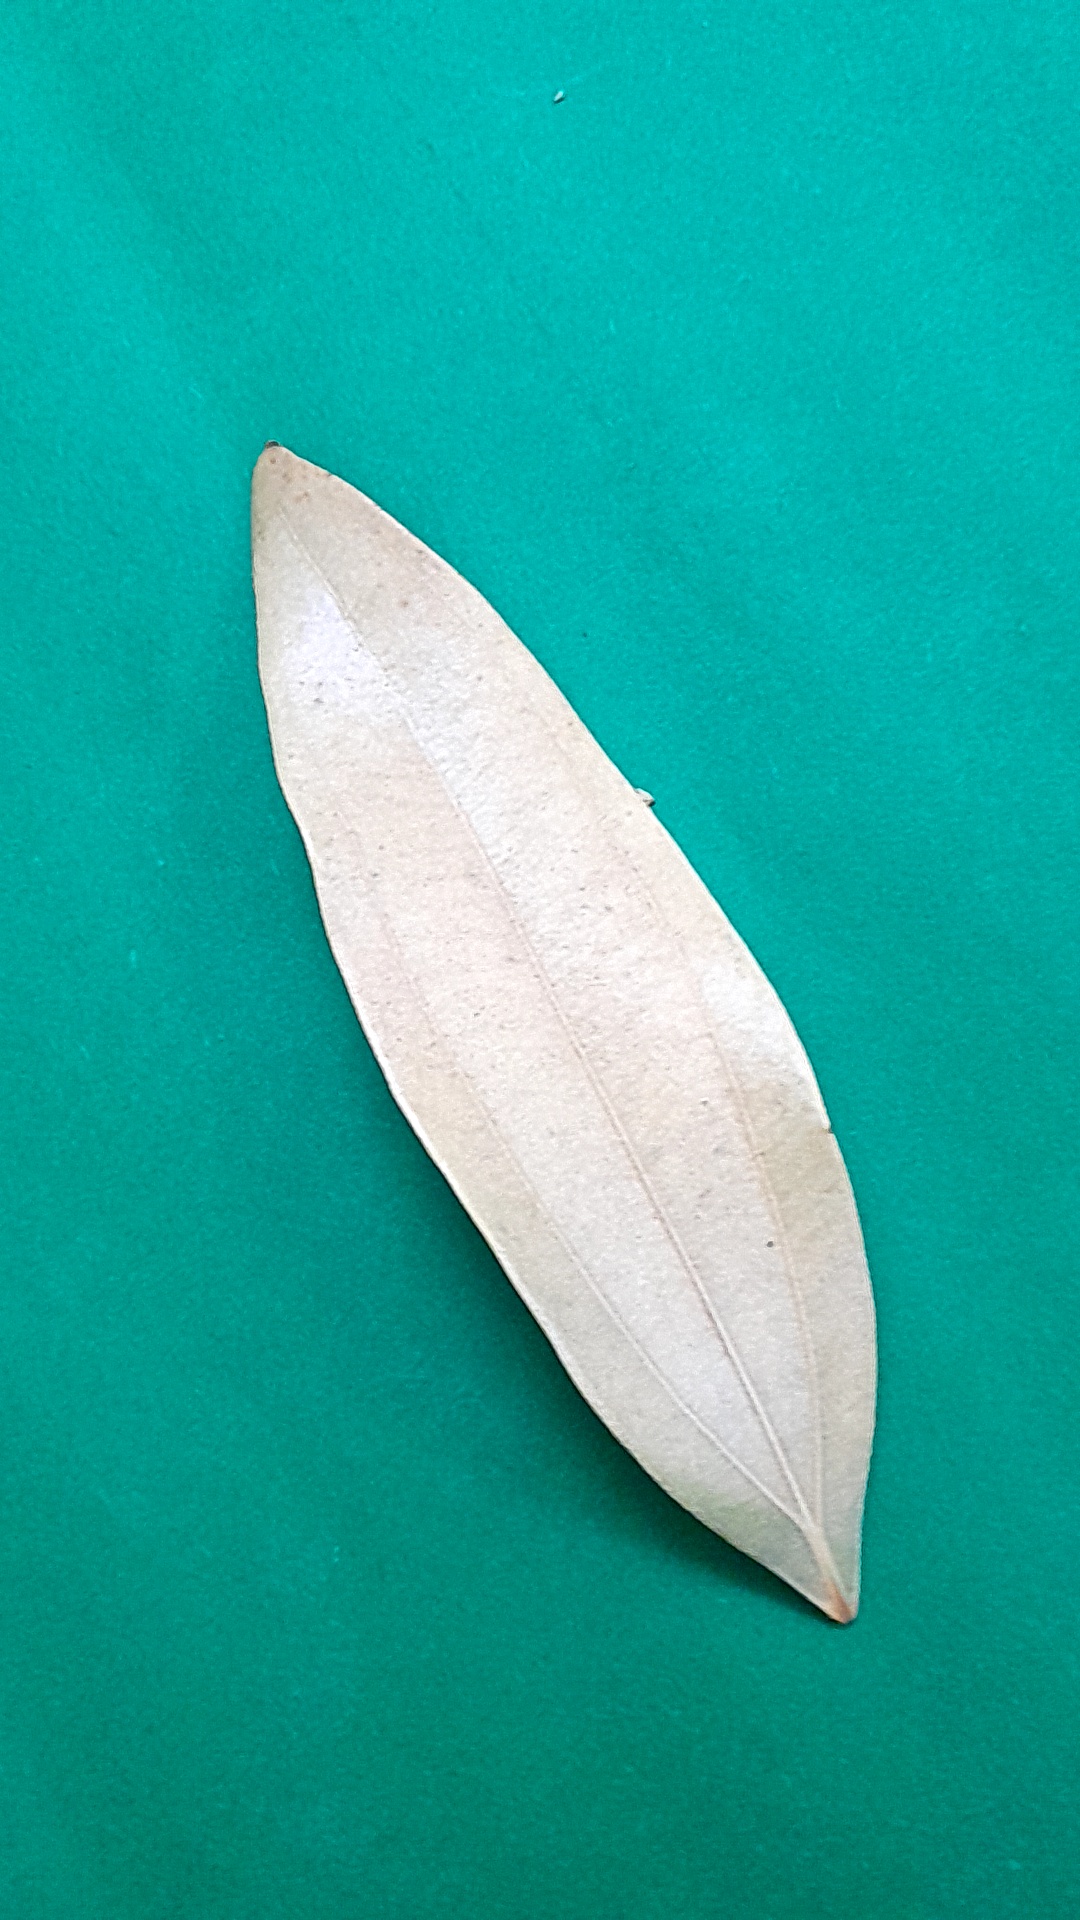
Label: Dry Leaf